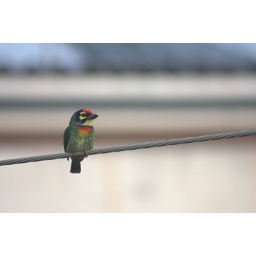
A small cute bird surviving in the urban nightmare of EkemaiLocation: Phra Khanong, Watthana, Bangkok, TH, Thailand&amp;copy; Gordon Anderson